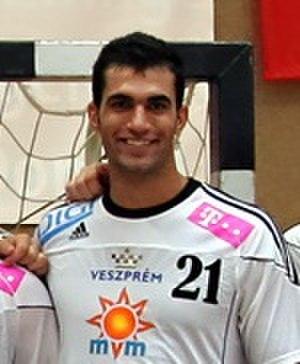
Imán Dzsamáli, né le 11 octobre 1991 à Ispahan, est un handballeur iranien naturalisé hongrois. Il évolue au poste d'arrière gauche dans le club roumain du Dinamo Bucarest et en équipe nationale de Hongrie.